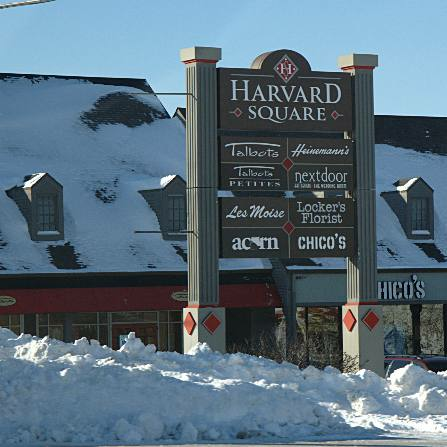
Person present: No